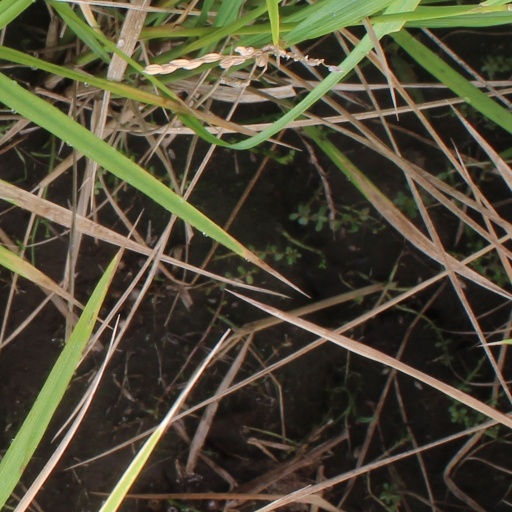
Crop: rice